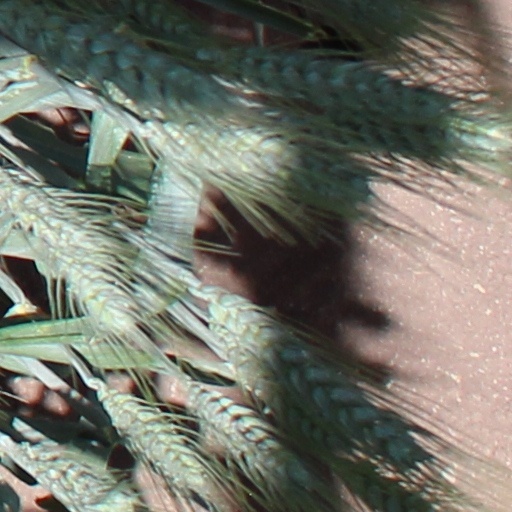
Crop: wheat